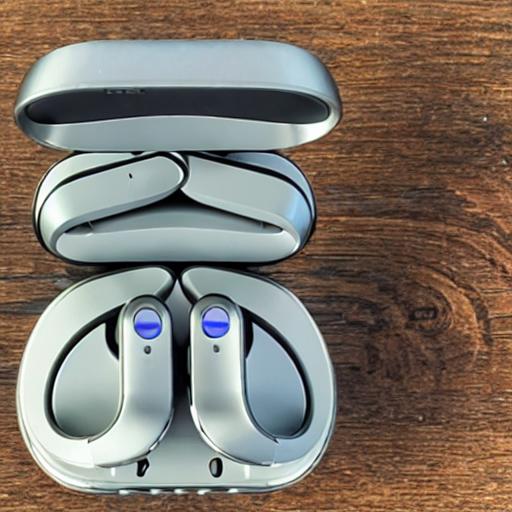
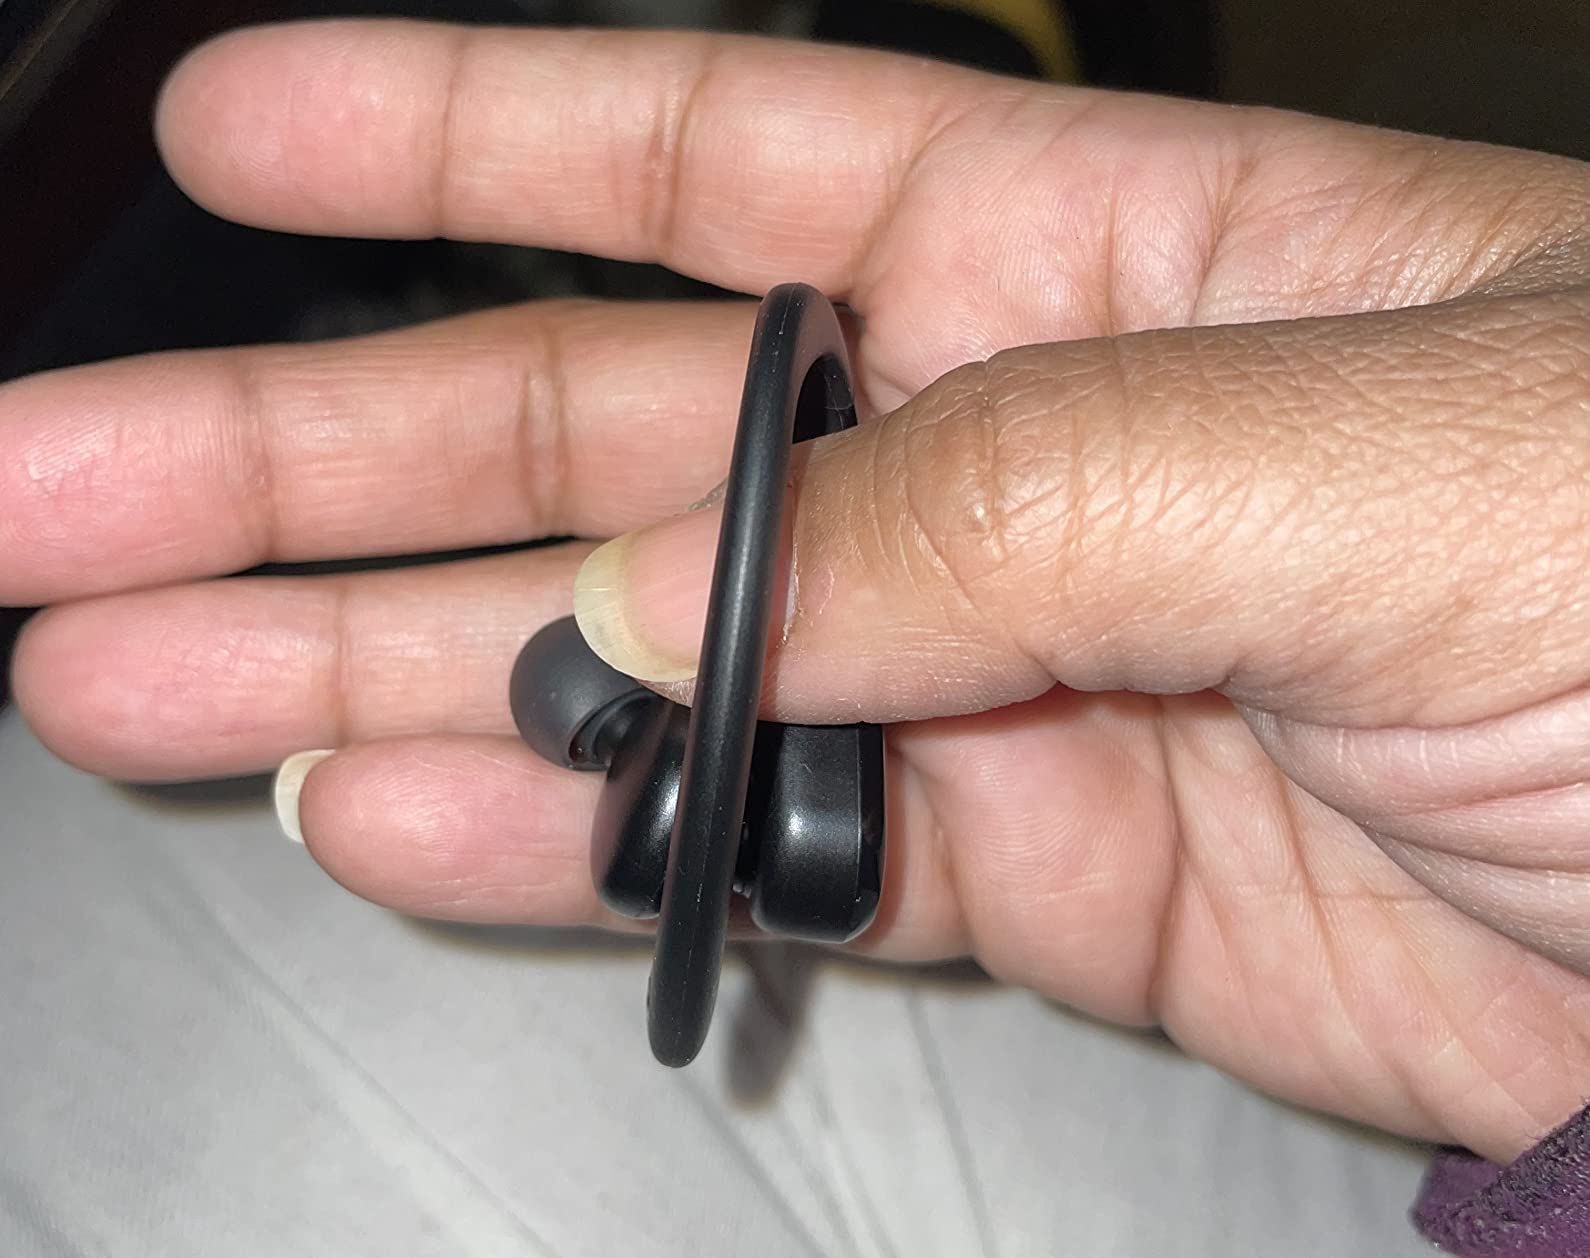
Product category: earbuds
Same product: no